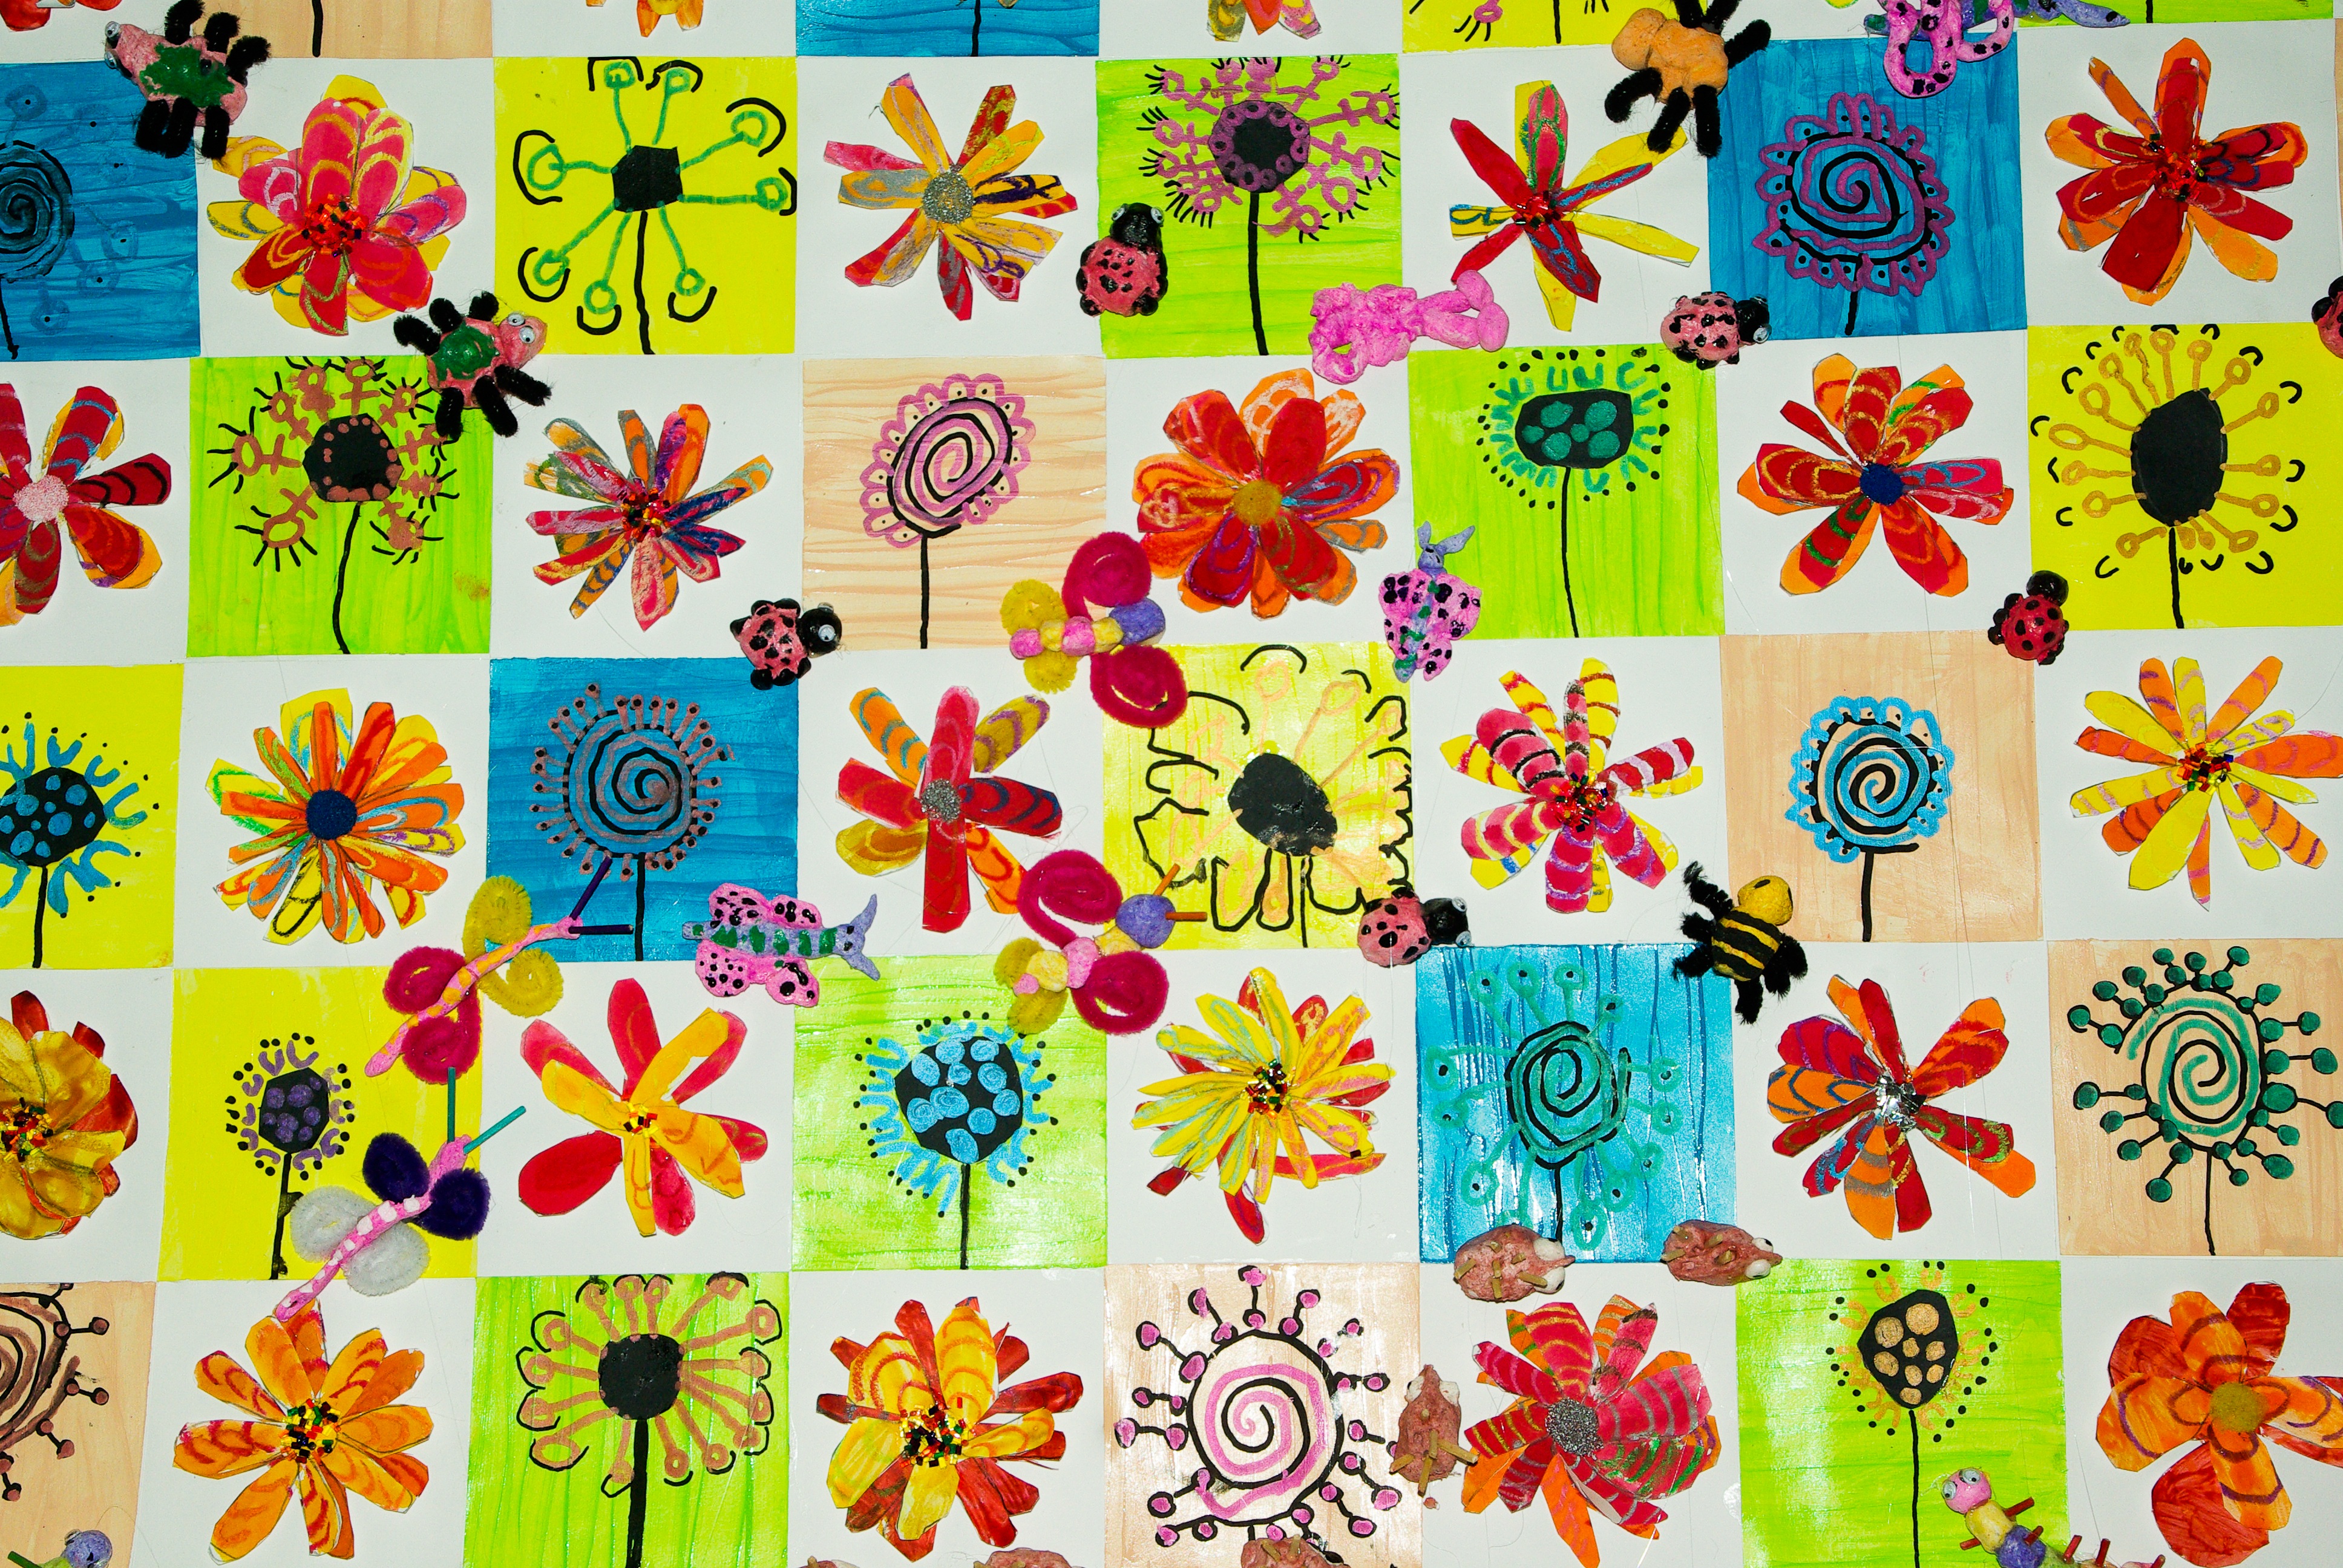
flower, pattern, circle, painting, font, coloring, textile, art, design, collage, children's drawings, child art